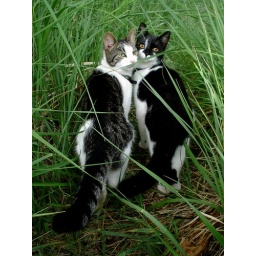
My twin tomcats, walking in the grass